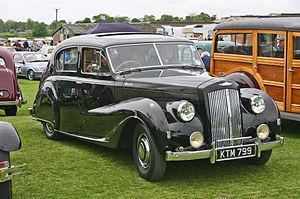
L' Austin Princess est une série de grandes voitures de luxe qui furent produites par Austin et sa filiale Vanden Plas de 1947 à 1968.